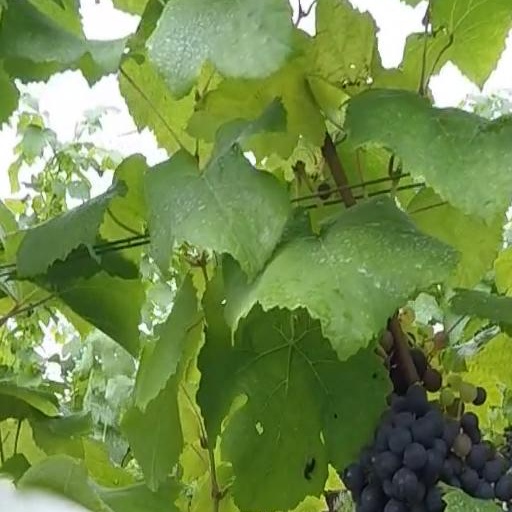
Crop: grape